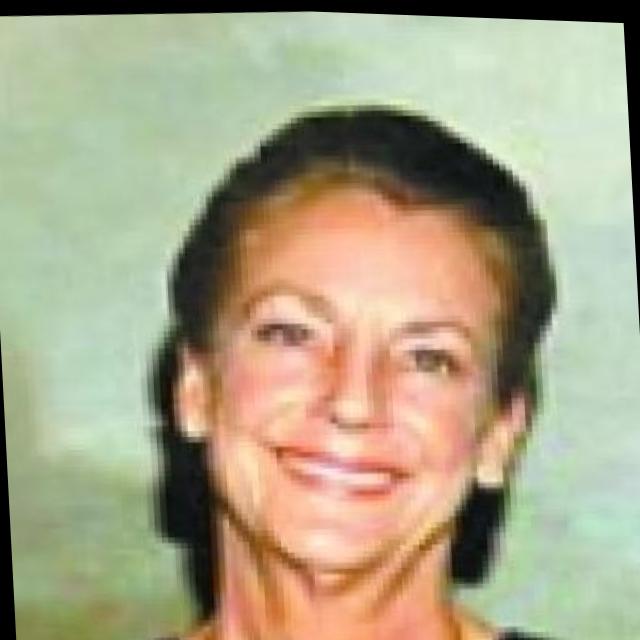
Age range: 45-64